Frederick W. B. Coleman

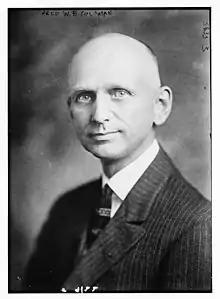
Coleman in the 1920s.

Frederick William Backus Coleman (May 17, 1874 in Detroit, Michigan–1947) was a non-career appointee who served as the American Envoy Extraordinary and Minister Plenipotentiary to Denmark from 1931 to 1933. He also served concurrent appointments as Envoy Extraordinary and Minister Plenipotentiary to Latvia, Estonia and Lithuania from 1922 until 1931. He was the first U.S. Envoy Extraordinary and Minister Plenipotentiary to the Baltic States.